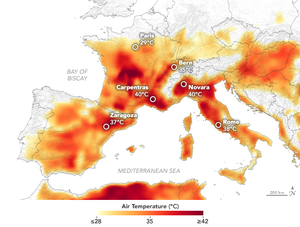
La canicule européenne de juin 2019 est une période de chaleur estivale inhabituelle et exceptionnellement précoce qui affecte l'Europe à la fin juin 2019. Elle survient seulement onze mois après la canicule de juillet-août 2018, qui a été particulièrement longue, et a fait tomber certains records de maximum de température de celle de 2003. Elle est rapidement suivie fin juillet par une seconde canicule, de plus courte durée mais d’intensité similaire.